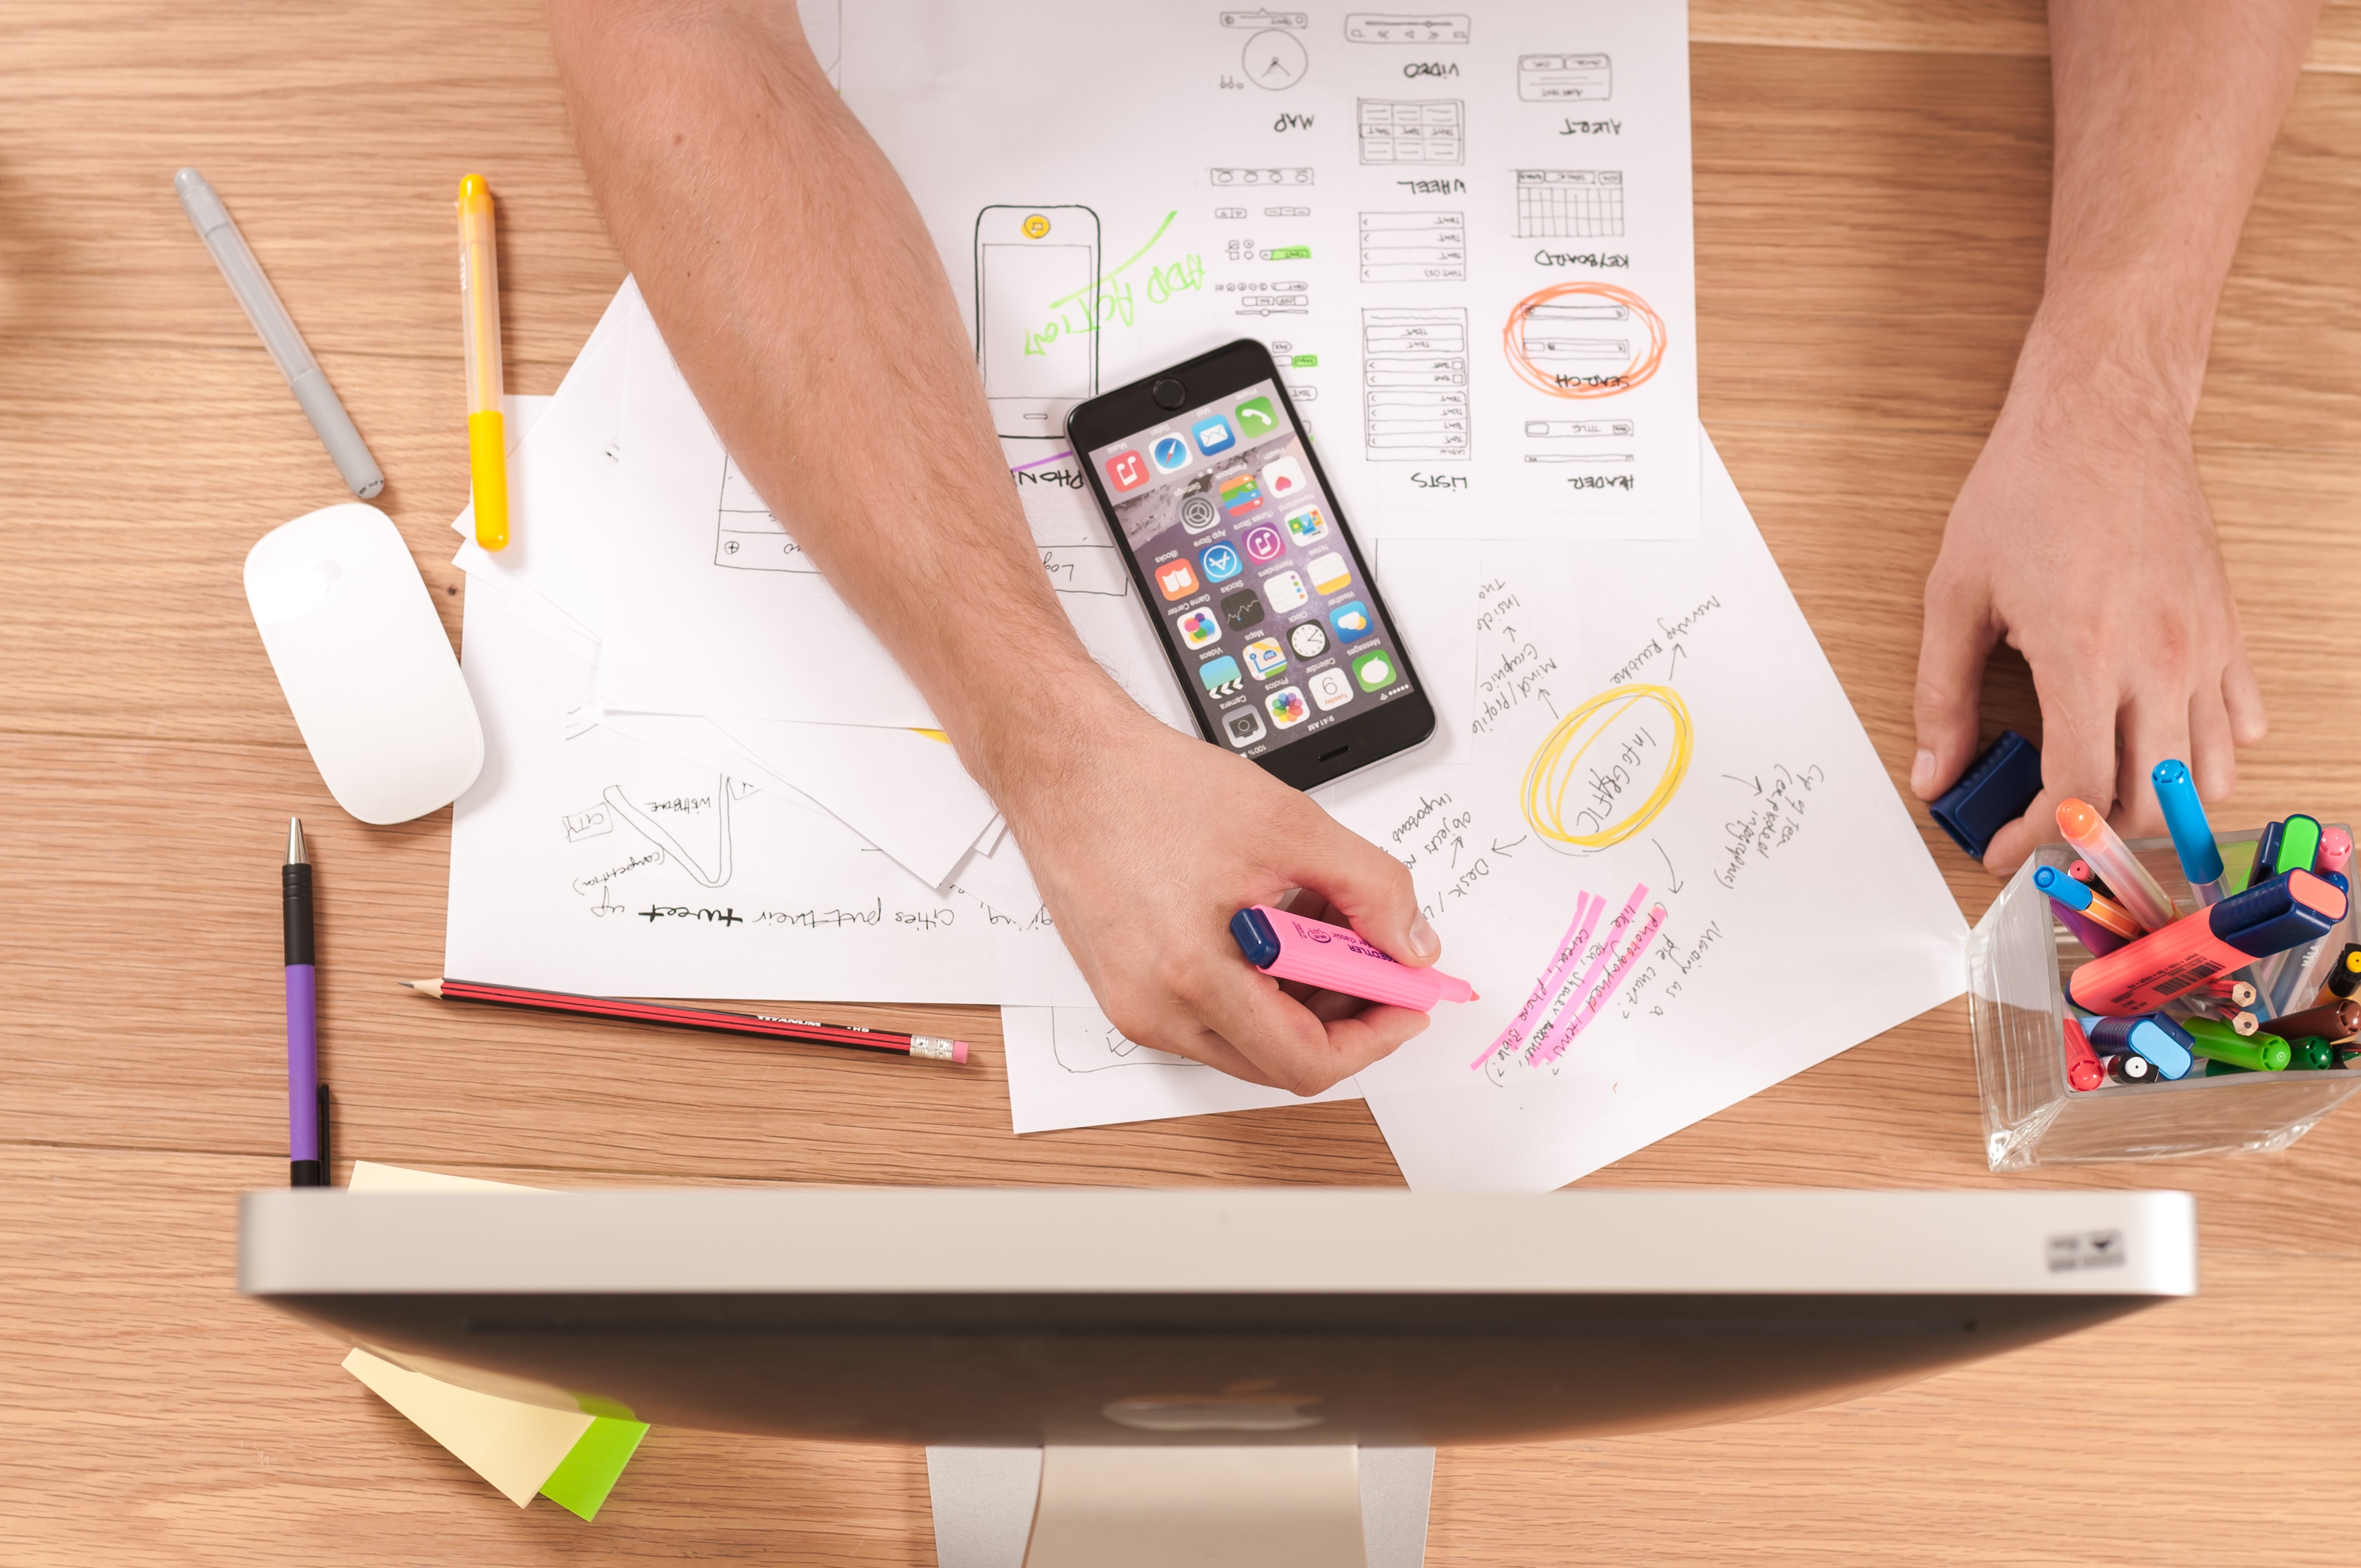
desk, smartphone, writing, hand, screen, working, person, play, gadget, monitor, brand, highlighter, art, papers, messy, design, vision, stationery, planning, learning, document, graphic design